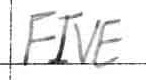
Label: five